Jerzy Czarnecki

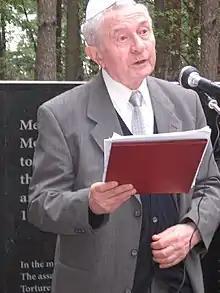
Jerzy Czarnecki (2006)

Jerzy Czarnecki (20 November 1924 – 2 December 2007) was a Polish Jewish Holocaust survivor who became a nuclear engineer, expert in nuclear power stations and nuclear pollution control. In Poland, he was employed at WAT (Technical Military Academy in Warsaw) as professional officer till 1968; in Switzerland, he worked at the Hauptabteilung für die Sicherheit der Kernanlagen (HSK – Swiss Federal Nuclear Safety Inspectorate). In the last years of his life, he engaged in reviving the memory of Shoah, in Ukraine and in Switzerland, and a movie was made on his life and perpetuation activities.